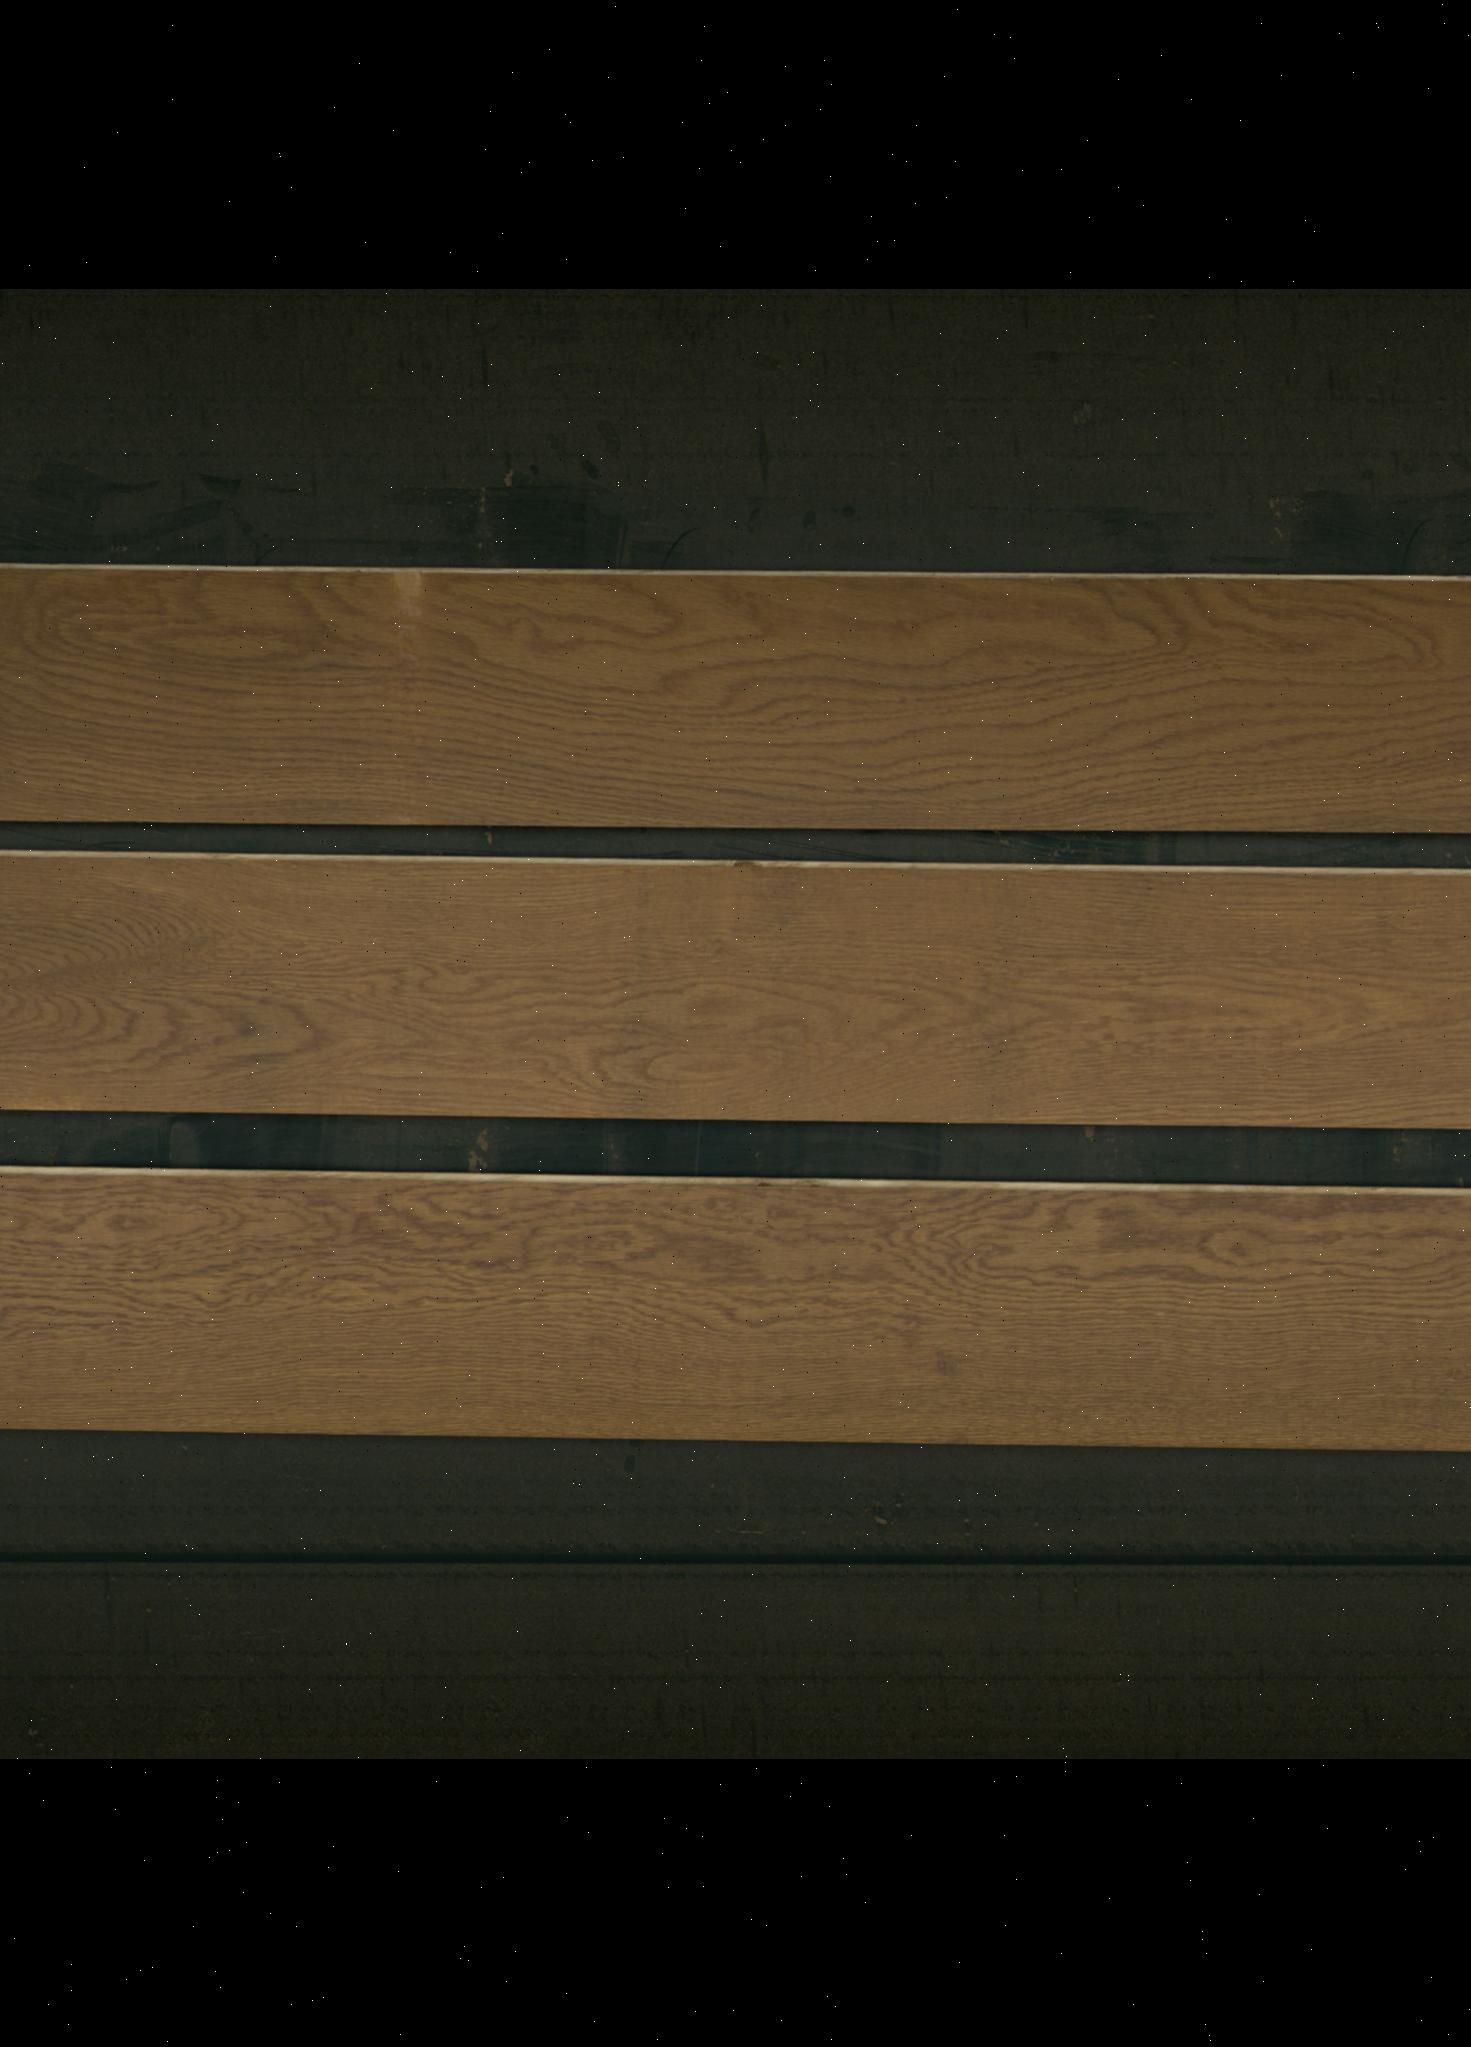
Label: mixers